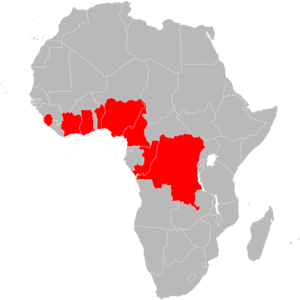
Carte de distribution du Pterygota bequaertii (Koto)
Pterygota bequaertii est une espèce de plante du genre Pterygota de la famille des Malvacées. Elle pousse dans les forêts de l'ouest et du centre de l'Afrique. Elle est connue pour son bois sous le nom commercial de Koto ou d’érable d’Afrique. Le Koto est l’appellation vernaculaires en Côte d’Ivoire mais il est aussi connu sous les noms d’Ofete, Awari ou Kyere, Poroposo ou Kefe, Efok Ayus, Ake et Ikame.